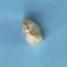
Maize quality: Bad